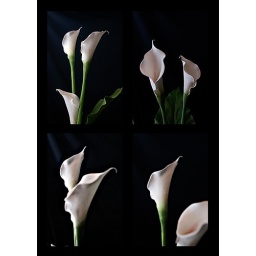
flowers I found in my kitchen